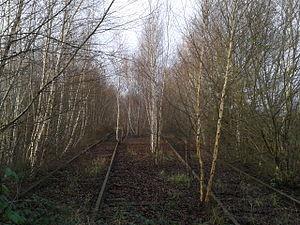
Voies désaffectées de la ligne de Vitré à Pontorson dans la zone industrielle de l'Aumaillerie à La Selle-en-Luitré.
La ligne de Vitré à Pontorson est une ligne de chemin de fer française à écartement standard et à voie unique du département de l'Ille-et-Vilaine, en région Bretagne, et du département de La Manche, en Normandie, aujourd'hui en grande partie déposée, fermée et remplacée par une voie verte.
Une voie ferrée est un chemin de roulement pour trains constitué de deux files de rails dont l'écartement est maintenu constant par une fixation sur des traverses, reposant elles-mêmes sur du ballast.